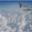
Label: cloud